RMS Olympic

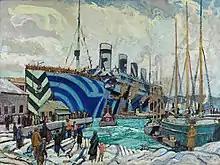
"Olympic" in dazzle at Pier 2 in Halifax, Nova Scotia, painted by Arthur Lismer

Following "Olympic"s return to Britain, the White Star Line intended to lay her up in Belfast until the war was over, but in May 1915 she was requisitioned by the Admiralty, to be used as a troop transport, along with the Cunard liners and . The Admiralty had initially been reluctant to use large ocean liners as troop transports because of their vulnerability to enemy attack; however, a shortage of ships gave them little choice. At the same time, "Olympic"s other sister ship "Britannic", which had not yet been completed, was requisitioned as a hospital ship. Operating in that role she would strike a German naval mine and sink in the Aegean Sea on 21 November 1916.